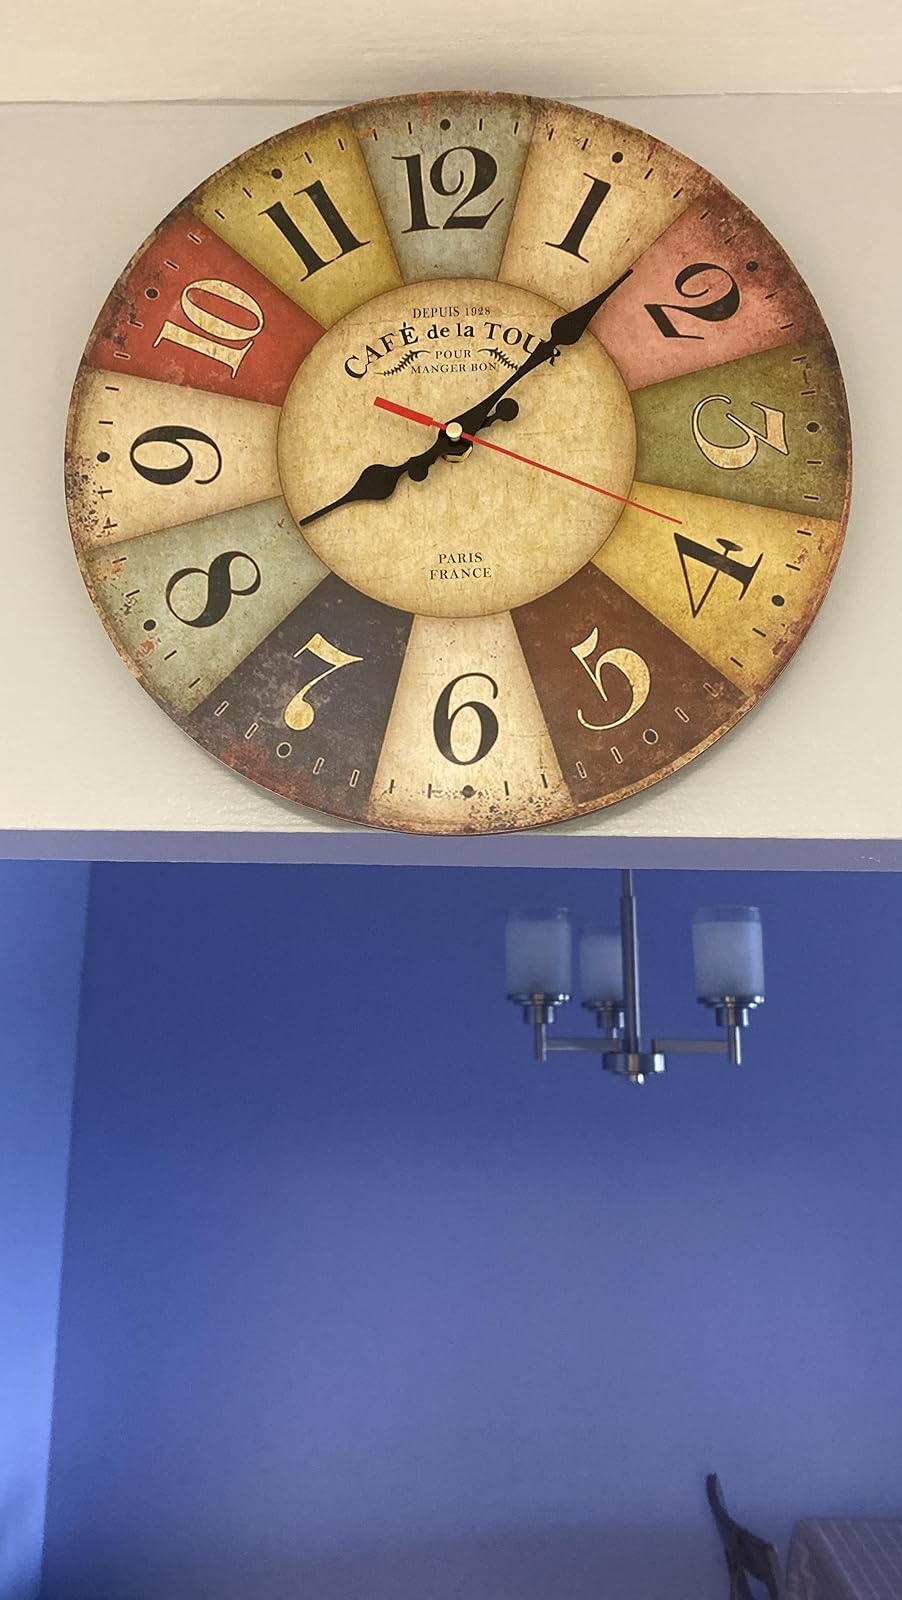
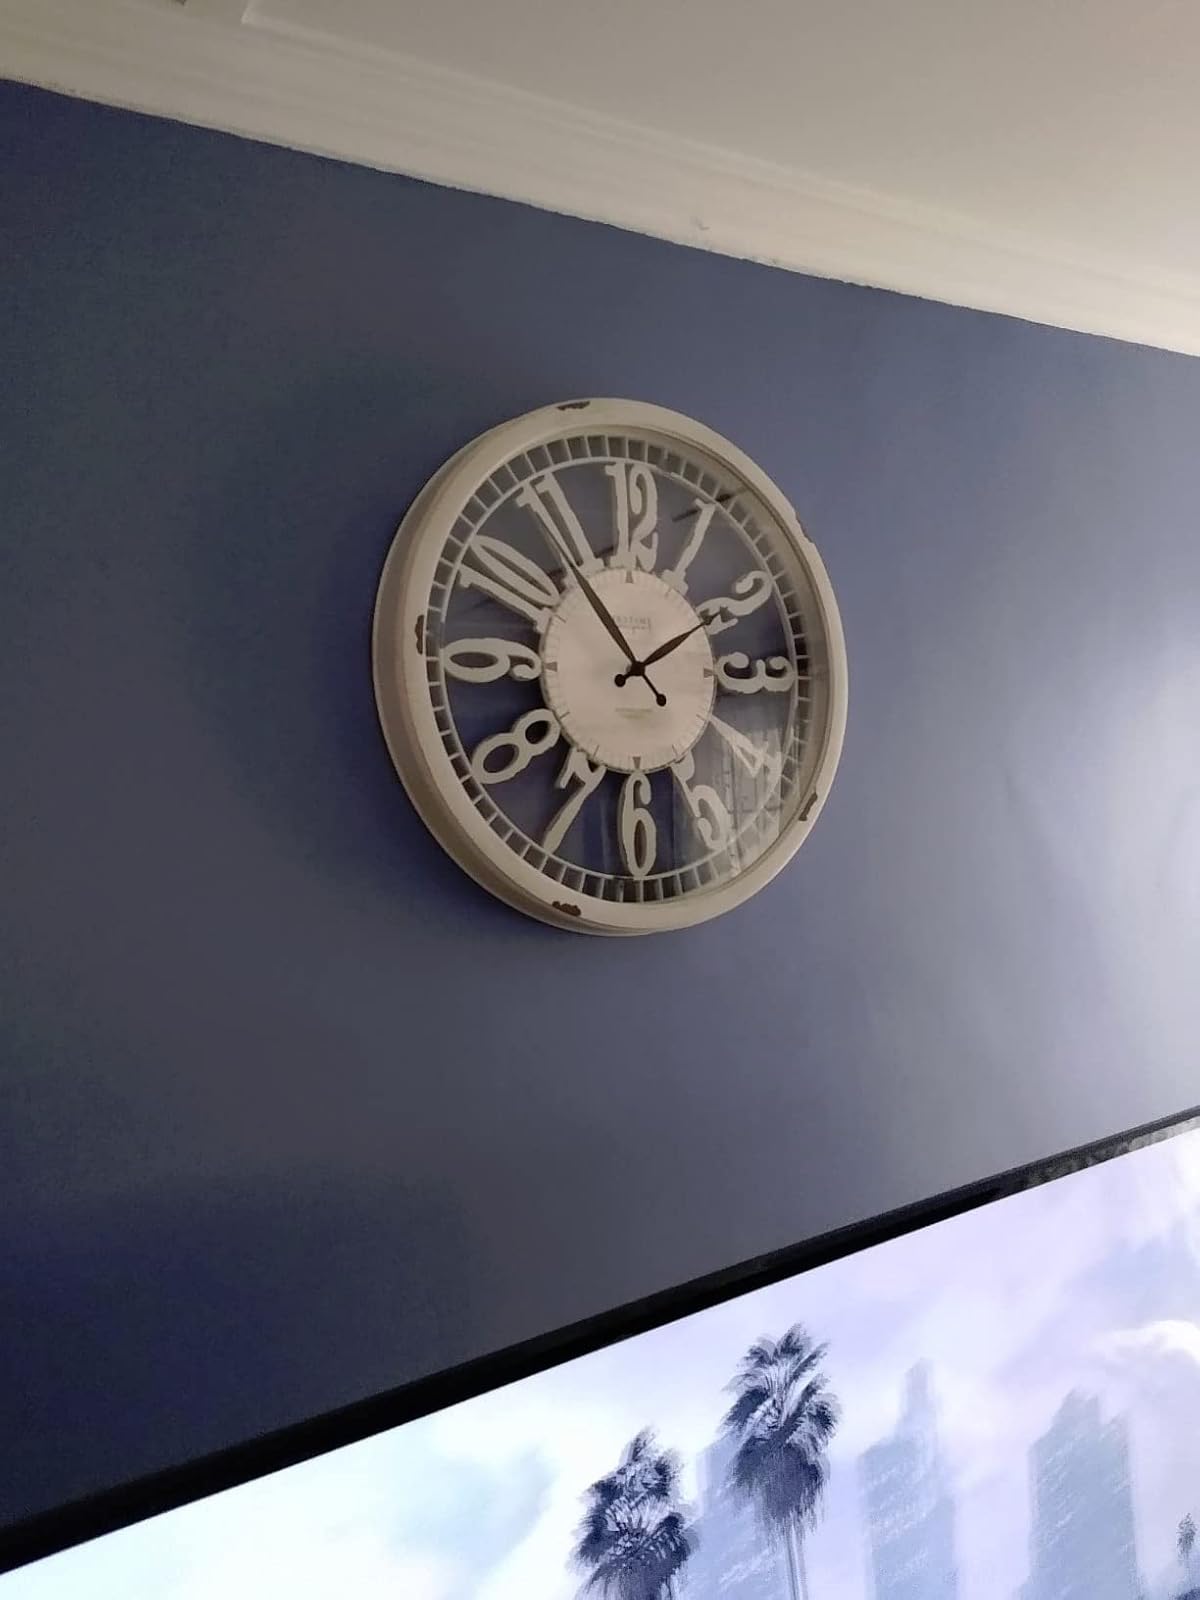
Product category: clock
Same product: no